Coordinating Committee of Jewish Organizations in Belgium

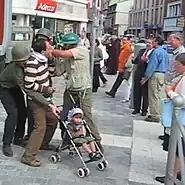
"Psychodrame Nakba" à Nivelles

The CCOJB filmed the protest and shared the video. Numerous Jewish organizations condemned the protest, including the Israeli Embassy.